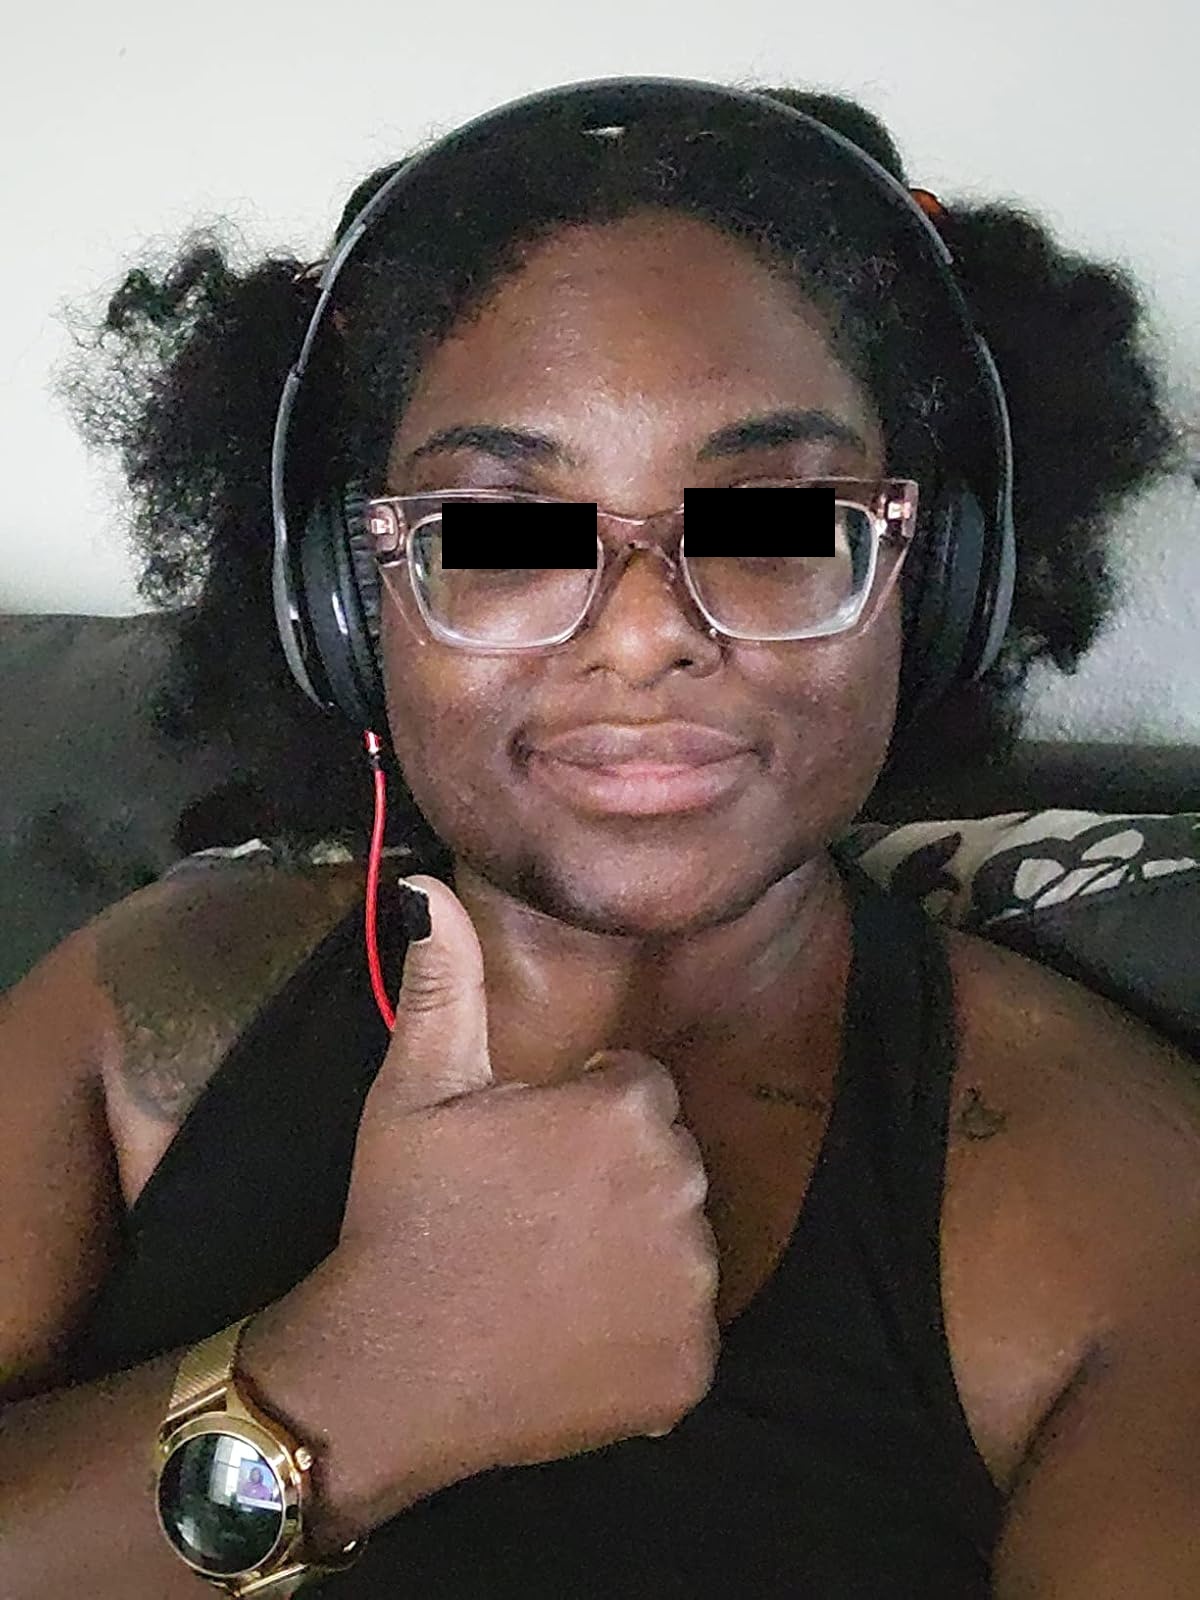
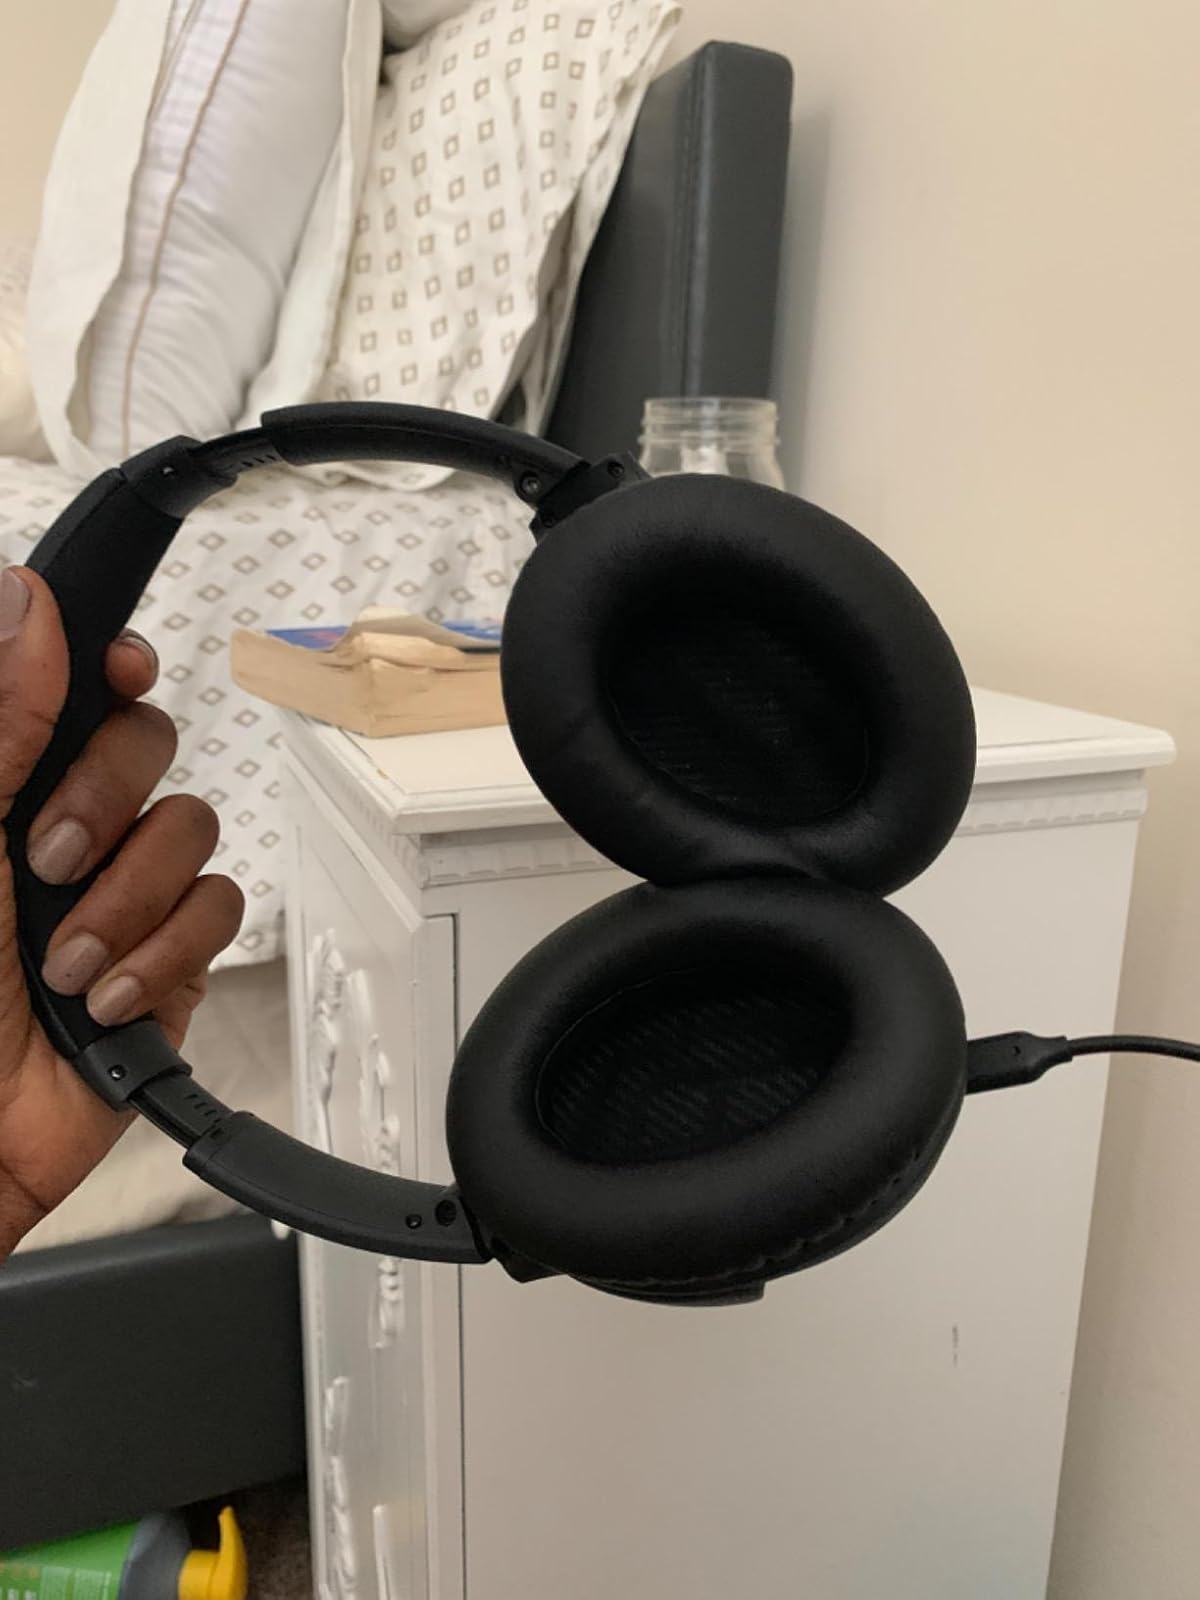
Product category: headphones
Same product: no